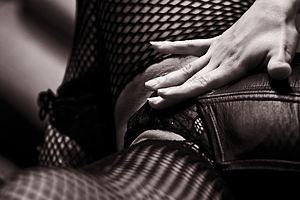
La masturbation est une pratique sexuelle, consistant à provoquer le plaisir sexuel par la stimulation des parties génitales ou d’autres zones érogènes, généralement à l’aide des mains, ou parfois d’objets tels des godemichets ou autres jouets sexuels.